Male Hunt

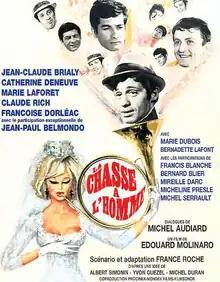
Theatrical release poster

Male Hunt is a 1964 comedy film directed by Édouard Molinaro and starring Jean-Claude Brialy, Catherine Deneuve, Marie Laforêt, Claude Rich, Françoise Dorléac and Jean-Paul Belmondo.